Constitutional Court of Thailand

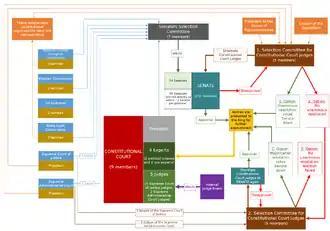
The composition of the Constitutional Court of Thailand under the 2007 Constitution.

After the Constitutional Court was abolished by the Council for Democratic Reform and was replaced by the Constitutional Tribunal under the 2006 Constitution, the 2007 Constitution reestablishes the Constitutional Court and makes various changes to it. The court is back with greater vigour and is also empowered to introduce to the National Assembly the draft laws concerning the court itself.